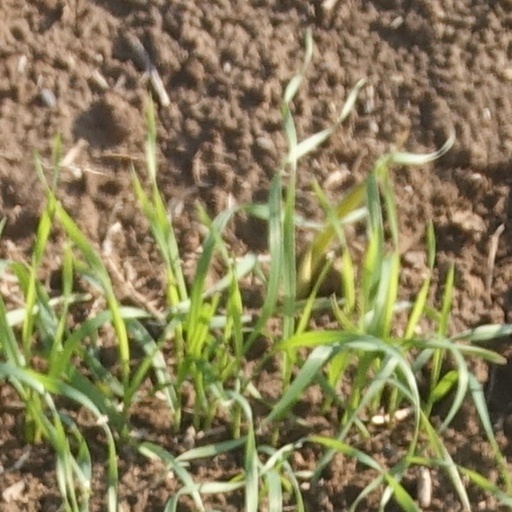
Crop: wheat